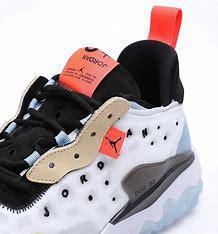
Brand: Jordan
Model: Delta